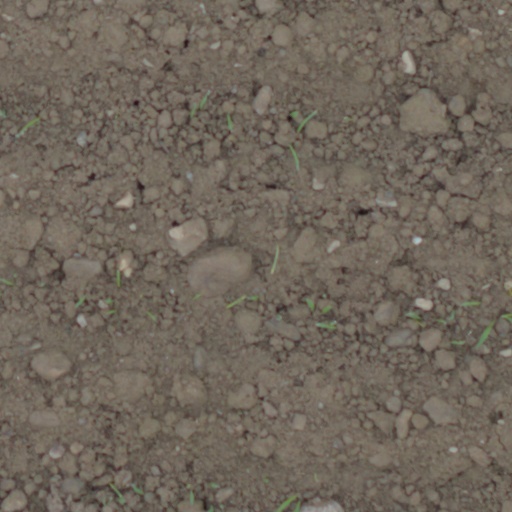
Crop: wheat